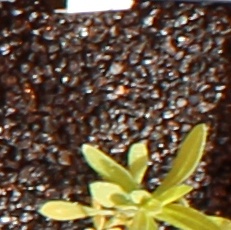
Label: Kochia